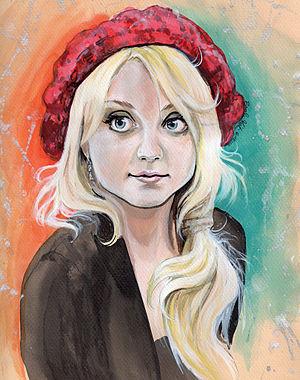
L'Armée de Dumbledore, souvent abrégée A.D. est une organisation fictive imaginée par l'écrivain J. K. Rowling pour l'univers de Harry Potter.